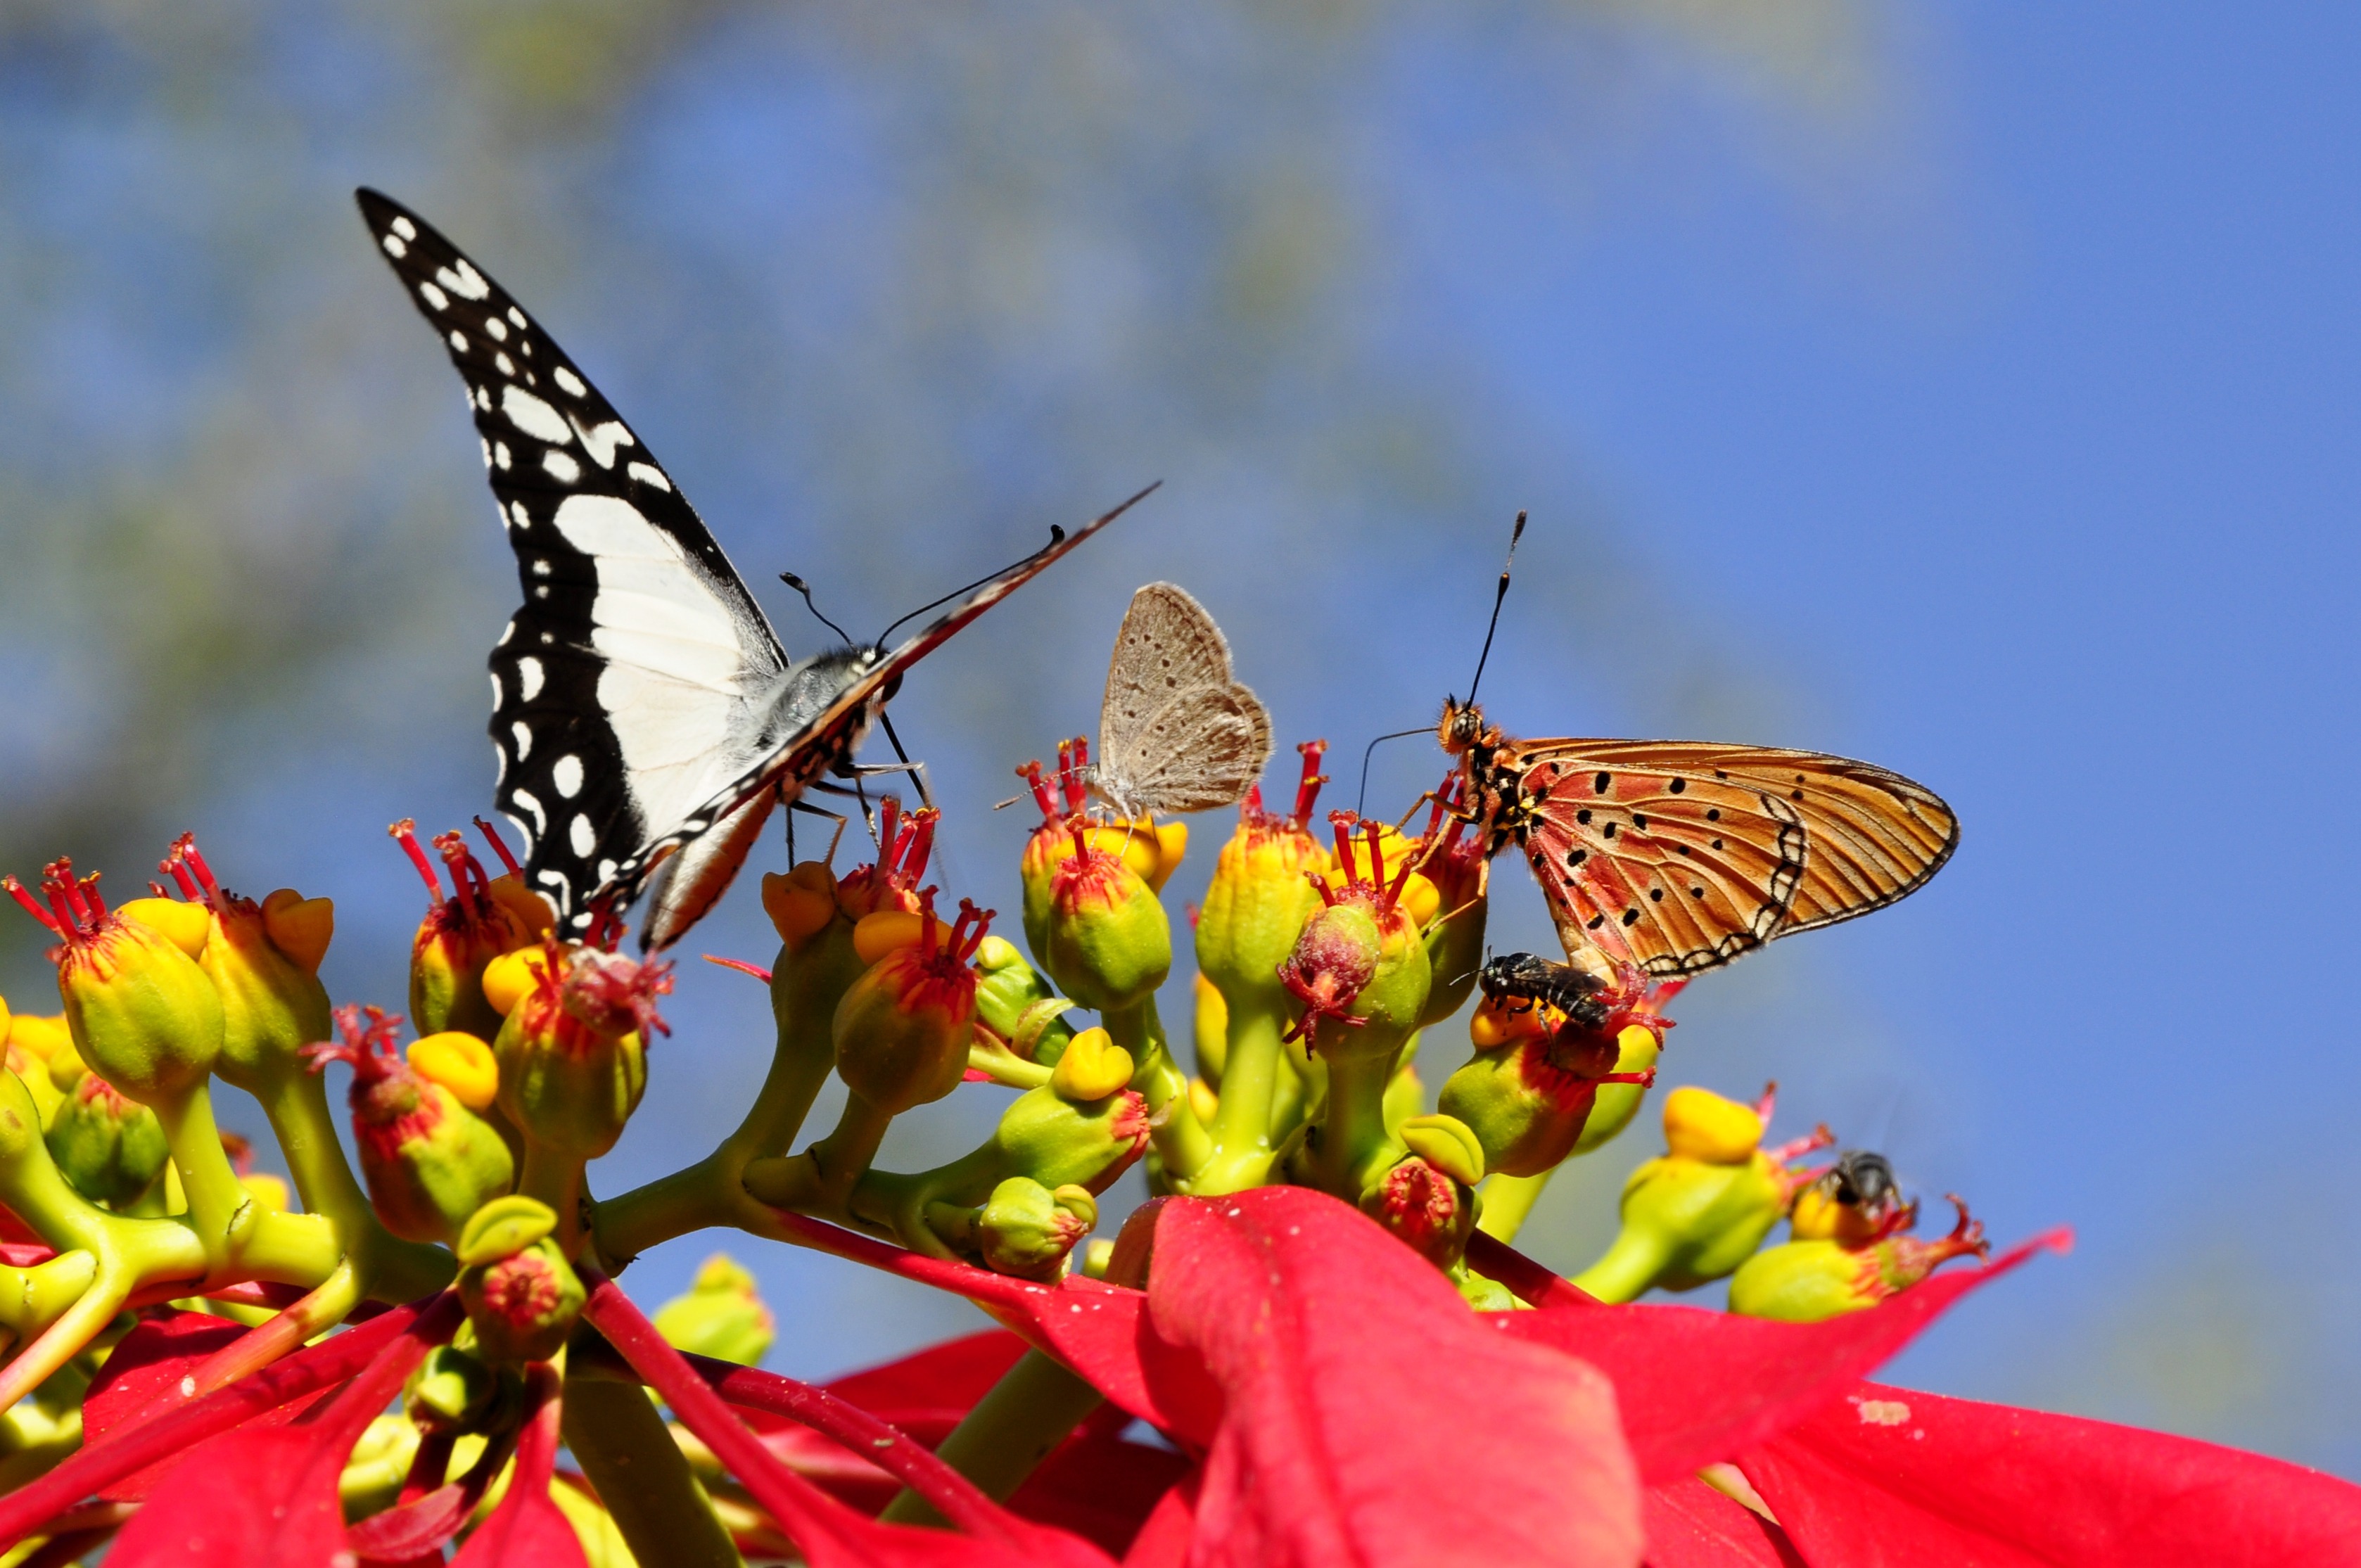
wing, flower, insect, butterfly, flora, fauna, invertebrate, monarch butterfly, poinsettia, butterflies, animal world, nectar, macro photography, arthropod, christmas star, pollinator, adventsstern, euphorbia pulcherrima, moths and butterflies